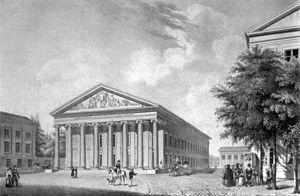
Lithographie de Jean Nicolas Ponsart ""Vue de la salle de spectacle à Aix la Chapelle""